Kaunas pogrom

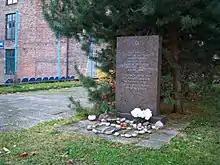
Kaunas pogrom memorial

Starting on 25 June, Nazi-organized units attacked Jewish civilians in Slobodka (Vilijampolė), a Jewish suburb of Kaunas that hosted the world-famous Slabodka yeshiva. According to Rabbi Ephraim Oshry, Germans were present on the bridge to Slobodka, but it was the Lithuanian volunteers who killed the Jews. The rabbi of Slobodka, Rav Zalman Osovsky, was tied hand and foot to a chair, "then his head was laid upon an open volume of "gemora" (volume of the Talmud) and [they] sawed his head off", after which they murdered his wife and son. His head was placed in a window of the residence, bearing a sign: "This is what we'll do to all the Jews."